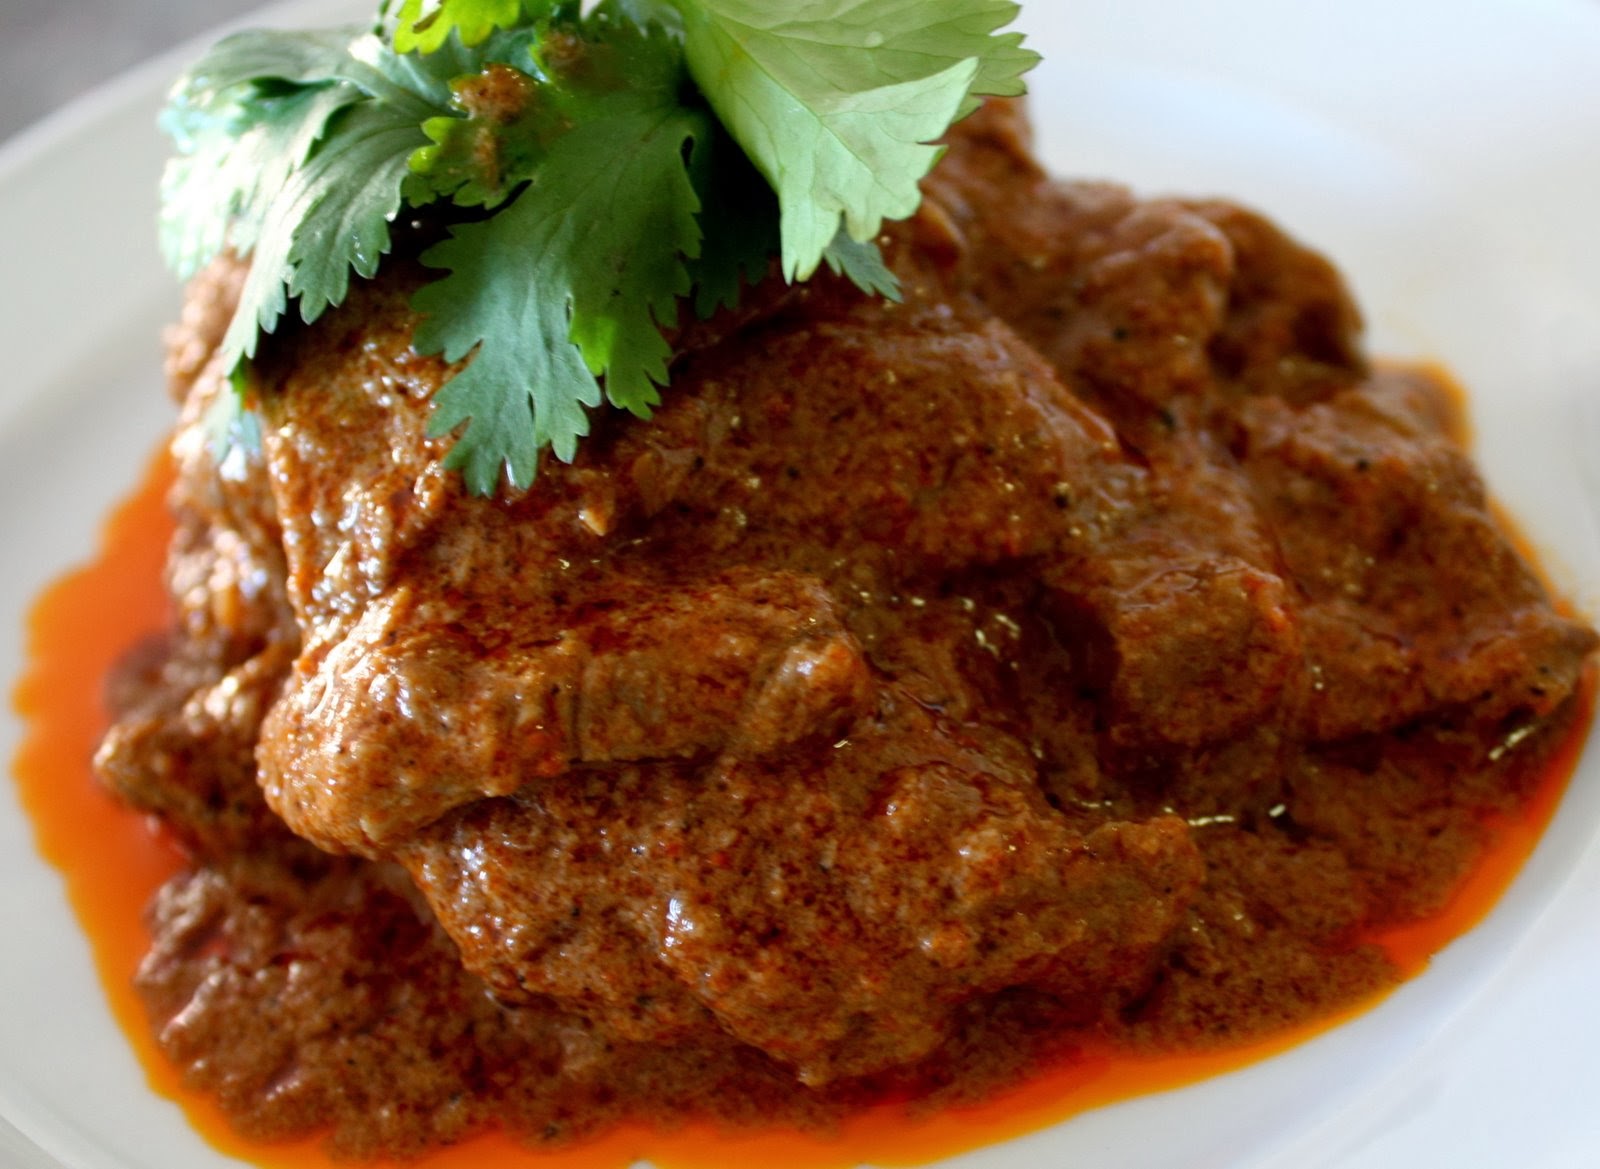
Label: daging_rendang